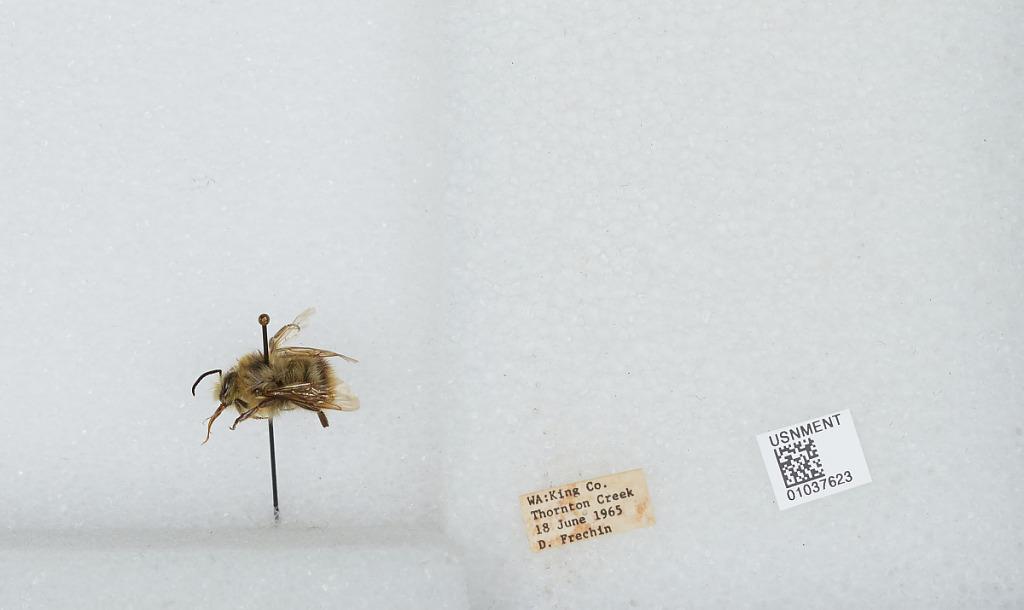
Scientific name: Bombus (Pyrobombus) mixtus Cresson
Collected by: D. Frechin
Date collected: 1965-6-18
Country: United States
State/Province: Washington
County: King
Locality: Thornton Creek
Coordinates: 47.7031, -122.309